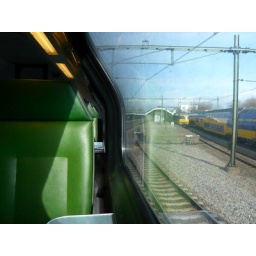
in the train with the girls